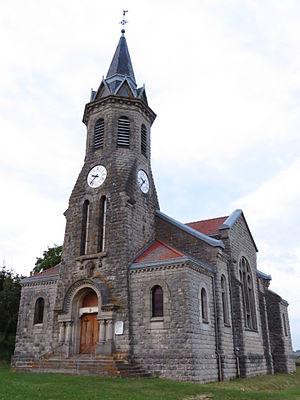
Wavrille L'église Saint-Hilaire
Wavrille est une commune française située dans le département de la Meuse, en région Grand Est.